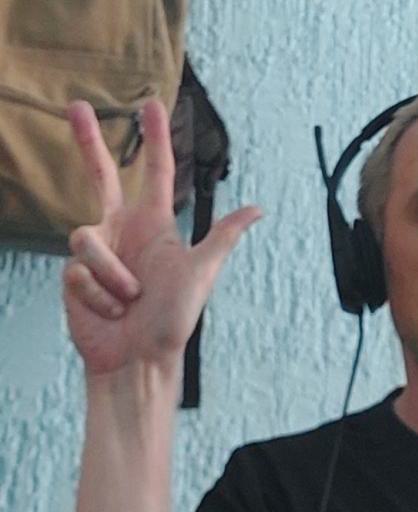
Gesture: three2